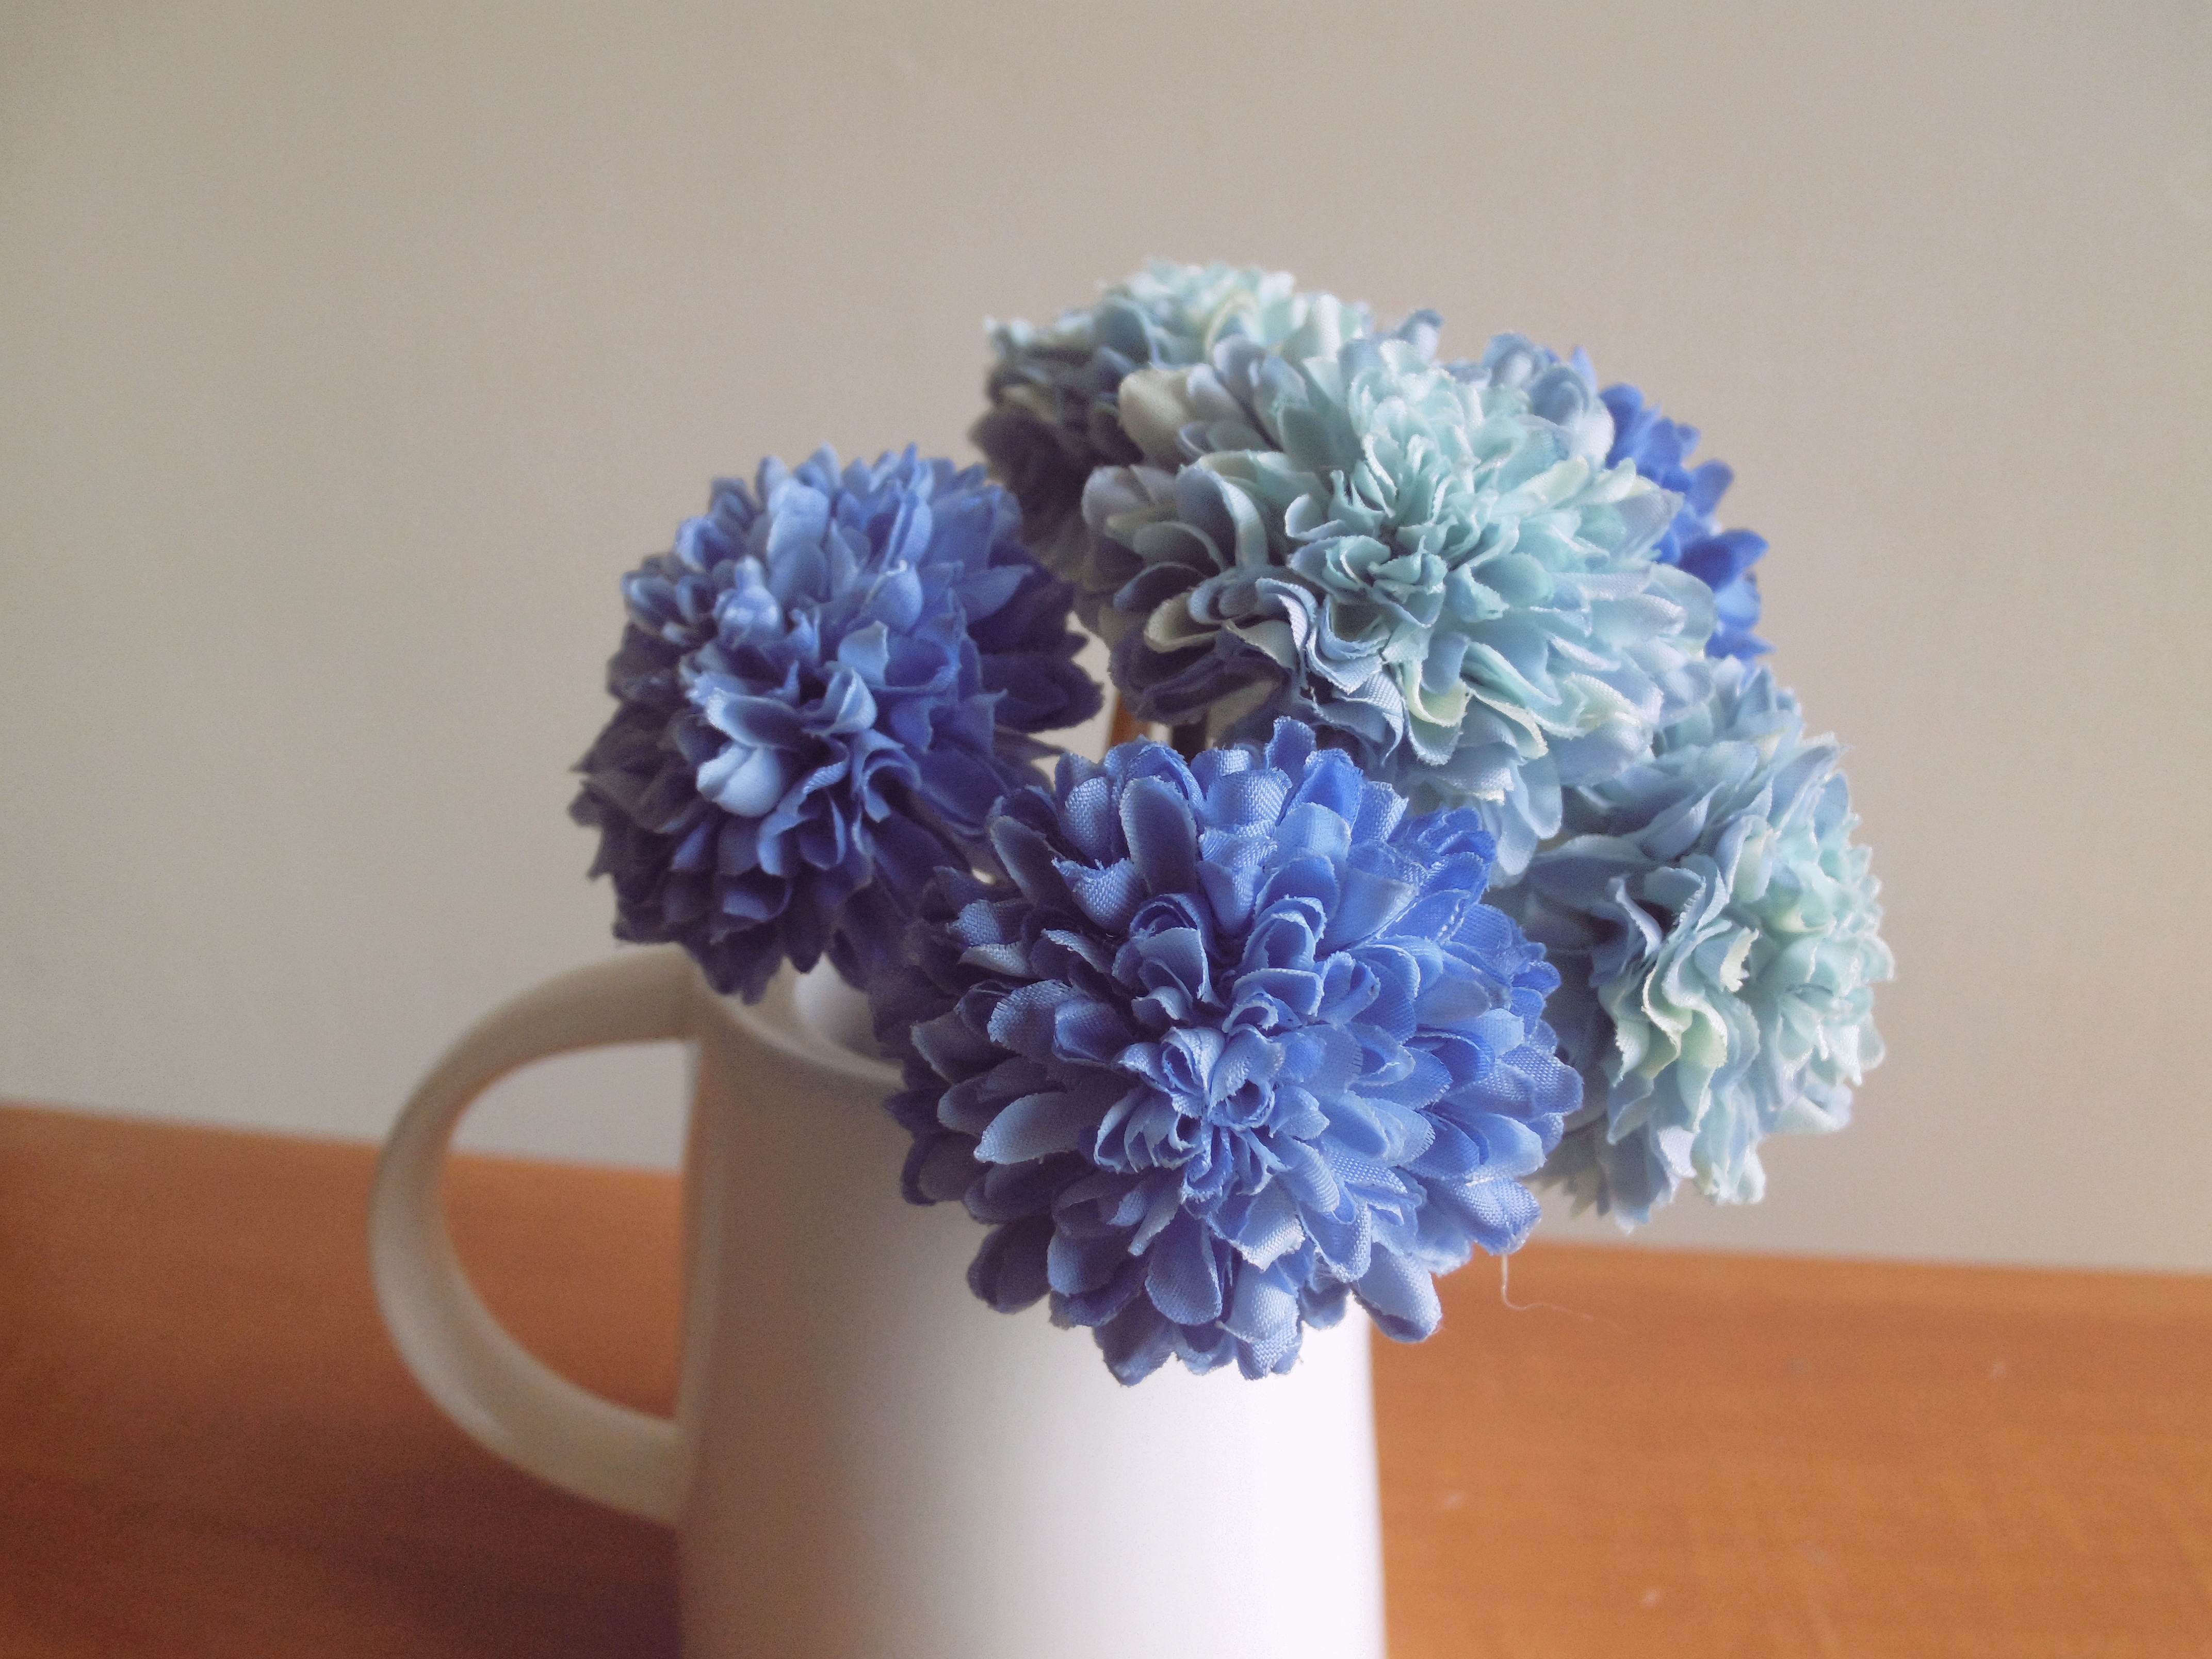
blossom, plant, flower, purple, petal, bloom, blue, accessories, flowering plant, flower bouquet, cut flowers, cheerleading, land plant